Zoning in the United States

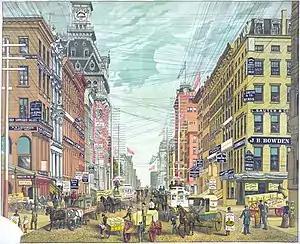
Unsightly wires were among the targets of late nineteenth century agitation for zoning.

Zoning is a law that divides a jurisdiction's land into districts, or zones, and limits how land in each district can be used. In the United States, zoning includes various land use laws enforced through the police power rights of state governments (often delegated to its local governments) to exercise authority over privately owned real property.